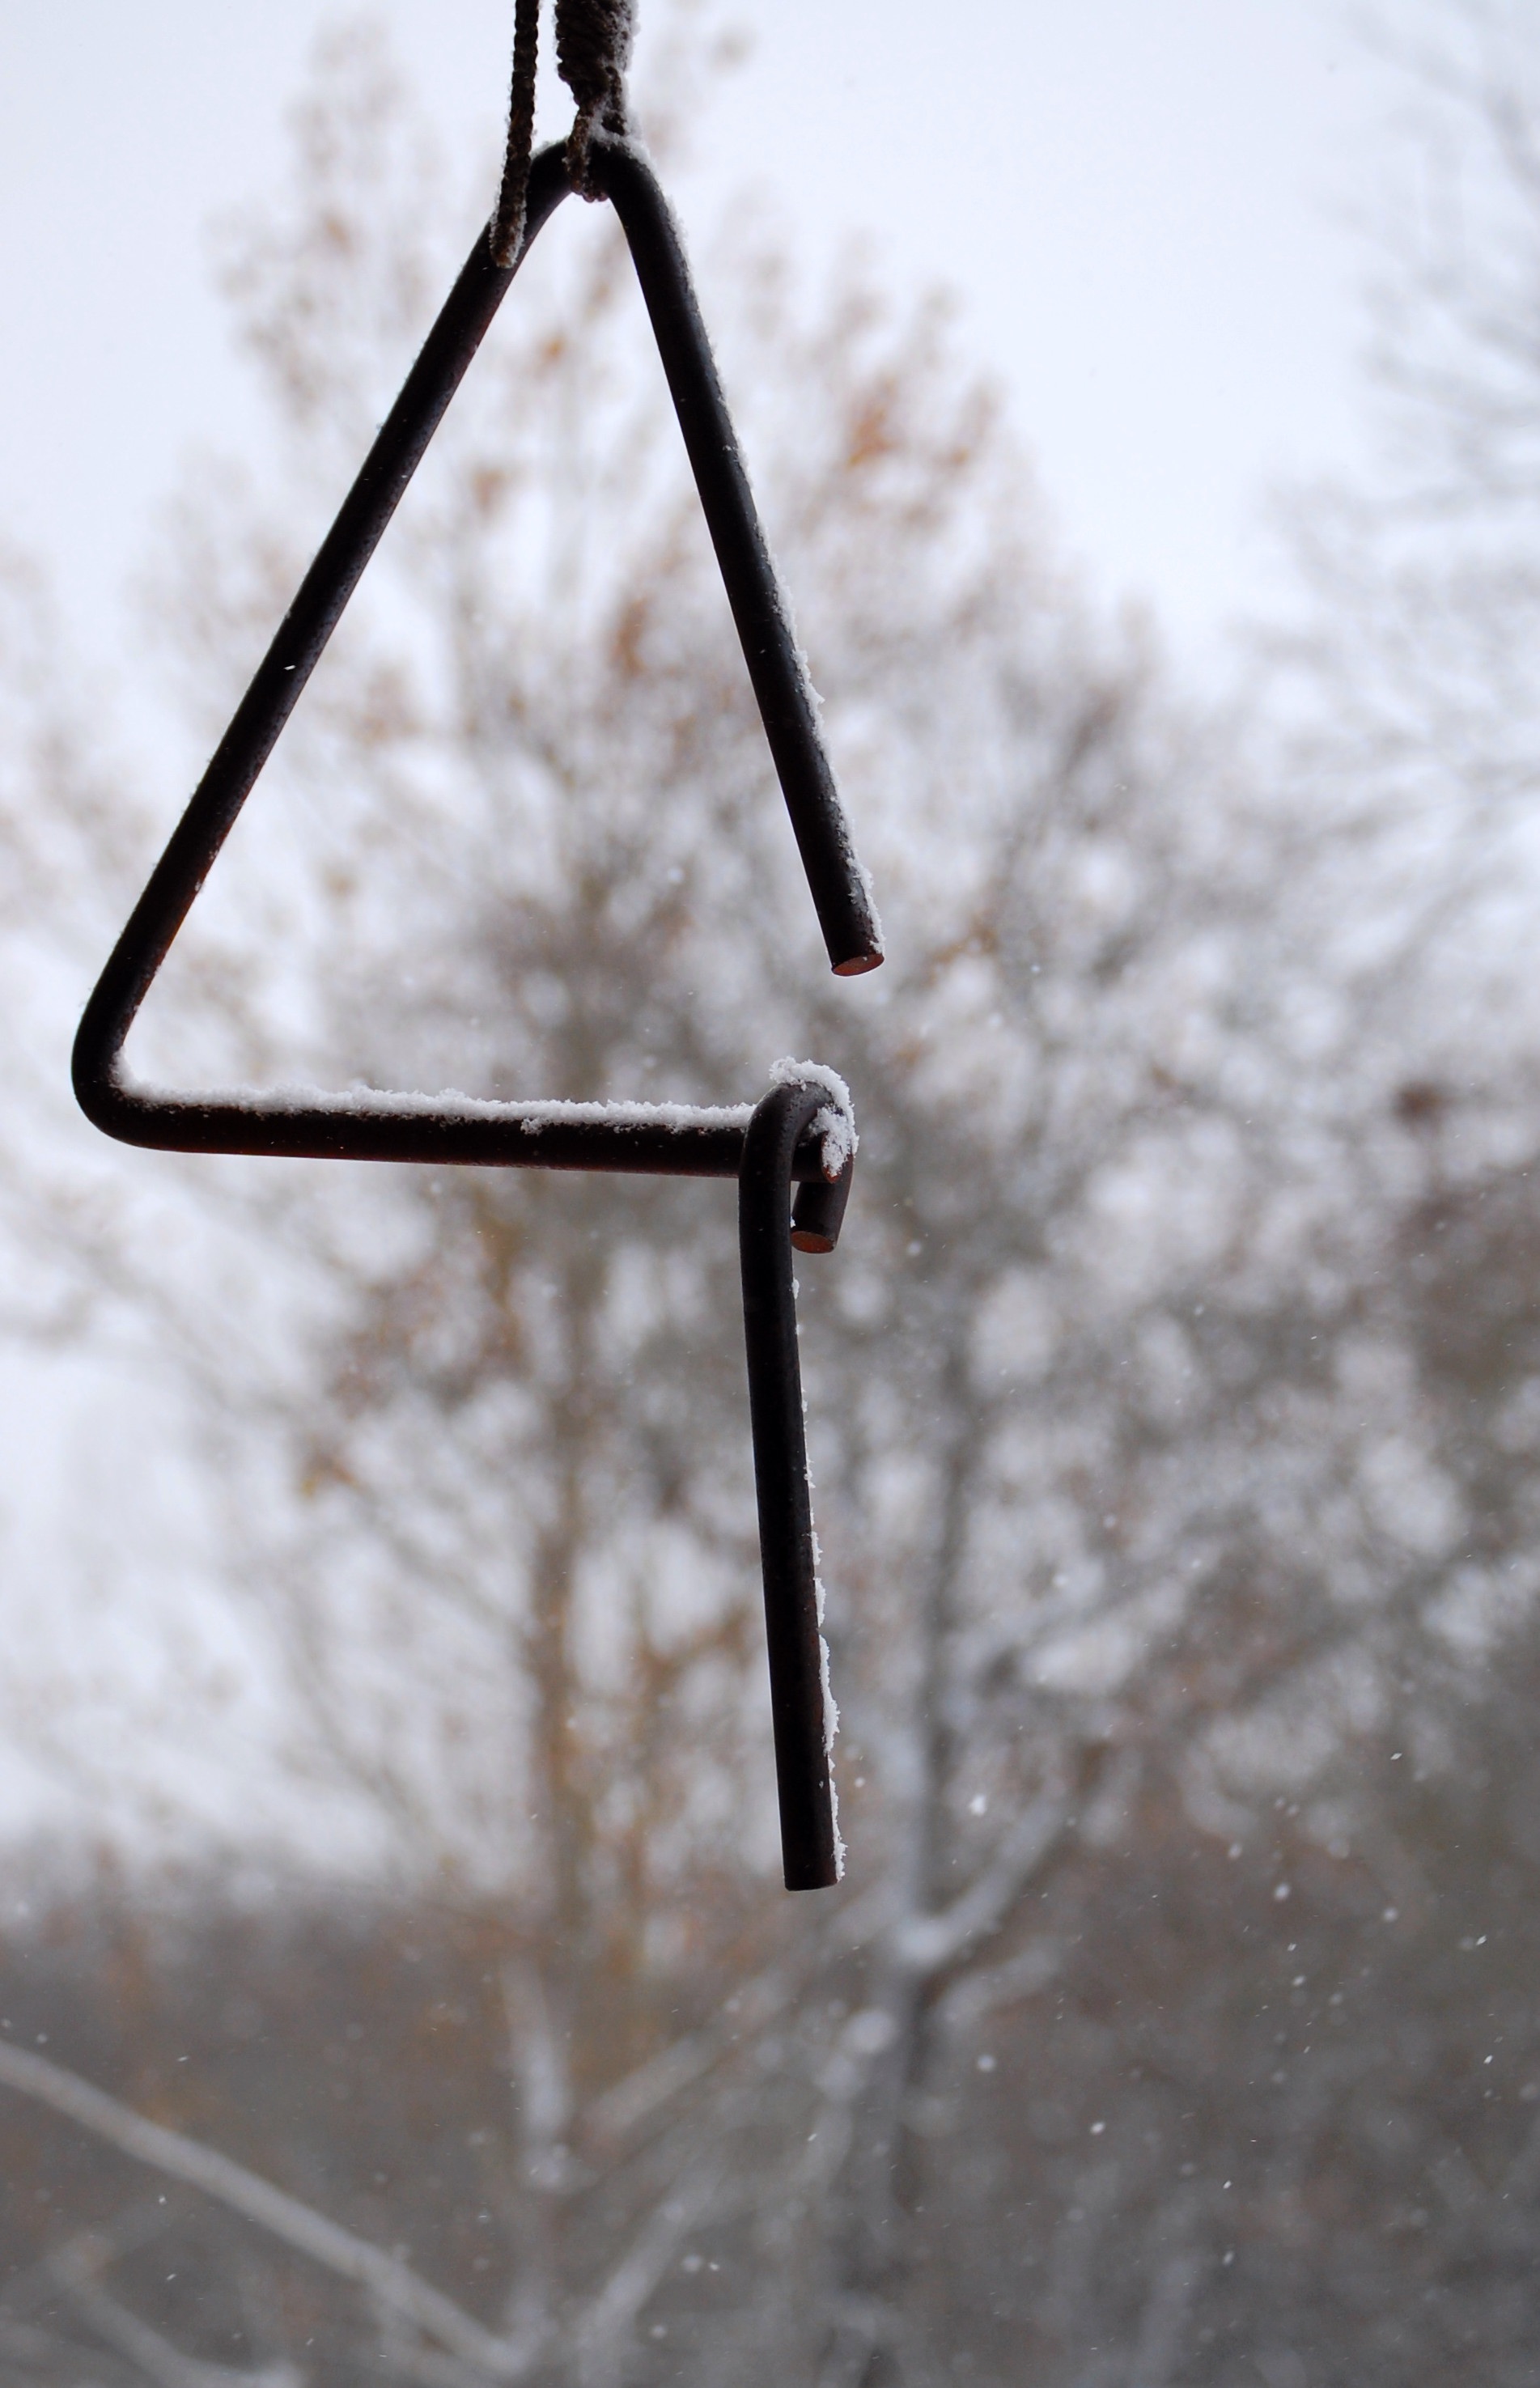
branch, snow, winter, light, white, wind, street light, lighting, twig, iron, ice covered, triangle dinner bell, chuck wagon bell